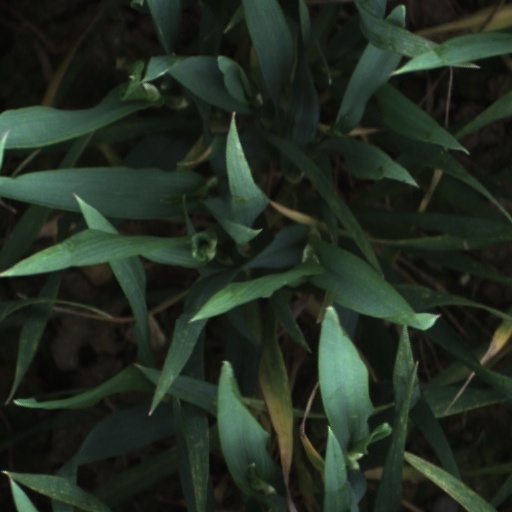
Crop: wheat